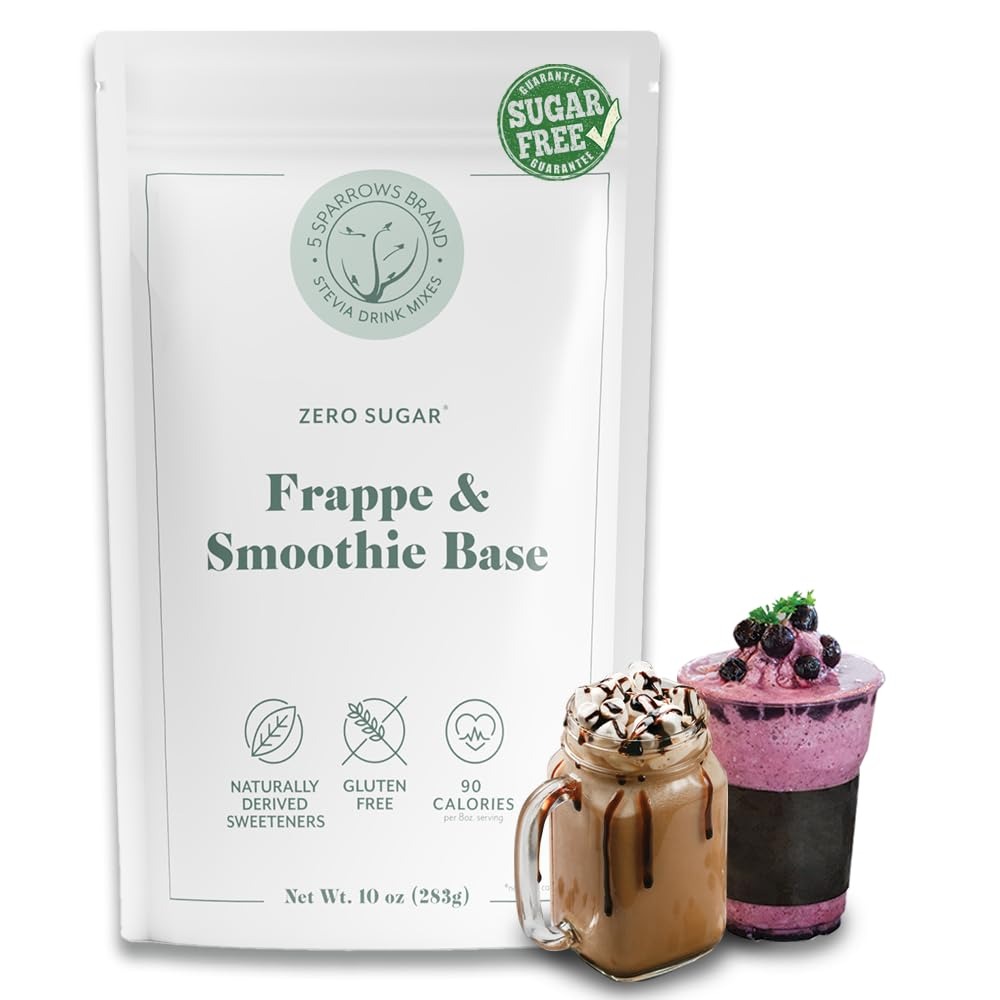
Item Name: 5 SPARROWS Sugar-Free Frappe, Milkshake and Smoothie Base- Stevia, Keto Friendly, No Sugar Frappe, 10 oz
Bullet Point 1: DELIGHTFUL FRAPPE BLEND - Elevate your day with our sugar-free powder, crafted for guilt-free enjoyment. Simply mix it with your hot milk or milk alternatives, you'll get to enjoy a cup of zero added sugar hot cocoa. It can also be used as a coffee creamer. Does not contain coffee. Our 10 oz = 35 servings.
Bullet Point 2: NATURALLY SWEETENED, ZERO SUGAR & GLUTEN FREE - Whether you're Keto, following Weight Watchers or counting Macros, this product fits your diet plan. Only sweetened with Stevia and Erythritol. No artificial sweeteners.
Bullet Point 3: TRY EVERY FLAVOR - Our entire line is crave-worthy. Our Stevia-sweetened sugar-free line includes White Chocolate, Dark Cocoa, Spiced Chai, Salted Caramel, and Frappe/Smoothie Base. Our sugar-free coffee creamers and smoothie base will help you meet your health goals while you conquer your day.
Bullet Point 4: TASTE JUST LIKE IN COFFEE SHOPS - Our drink mixes were developed by a career barista and are handcrafted in Northwest Montana, near Glacier National Park. Our products are used nationwide in coffee shops and are a staple in households all over the United States.
Bullet Point 5: KETO AND WHOLE 30 - FRIENDLY - Our Stevia Drink Mixes cater to these dietary preferences, offering a tasty and supportive option for your dietary needs.
Product Description: 5 Sparrows Sugar-free Frappe Mix & Smoothie Base Powder - Sweetened with Stevia ✅ VERSATILE FRAPPE & SMOOTHIE BASE - Our Shake Mix Base is perfect to create your healthy frappe, milkshake, and smoothie. Simply mix it with ice, milk, coffee/fruits for a yummy treat. Does not contain coffee. Our 10 oz bag = 12 servings. ✅ NATURALLY SWEETENED, ZERO SUGAR & GLUTEN FREE - Whether you're Keto, following Weight Watchers or counting Macros, this product fits your diet plan. Only sweetened with Stevia and Erythritol. No artificial sweeteners. ✅ TRY EVERY FLAVOR - Our entire line is crave-worthy. Our Stevia-sweetened sugar-free line includes White Chocolate, Dark Cocoa, Spiced Chai, Salted Caramel, and Frappe/Smoothie Base. Our sugar-free coffee creamers and smoothie base will help you meet your health goals while you conquer your day. ✅ TASTE JUST LIKE IN COFFEE SHOPS - Our drink mixes were developed by a career barista and are handcrafted in Northwest Montana, near Glacier National Park. Our products are used nationwide in coffee shops and are a staple in households all over the United States. ✅ FODMAP FRIENDLY- Good for Keto and practicing the low FODMAP Diet that reduces IBS Symptoms. Our Stevia Drink Mixes compare favorably to similar products from Big stores
Value: 10.0
Unit: Ounce

Price: 20.99